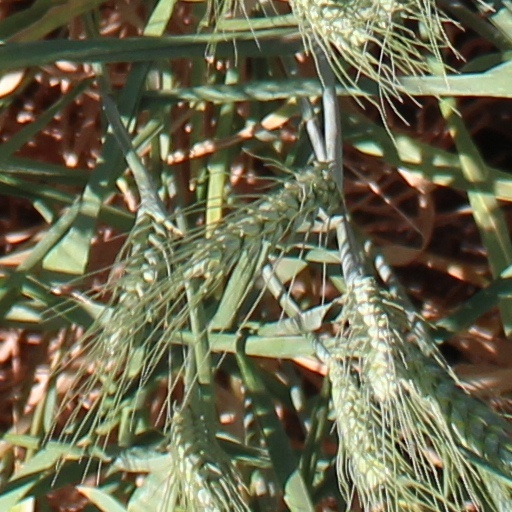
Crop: wheat